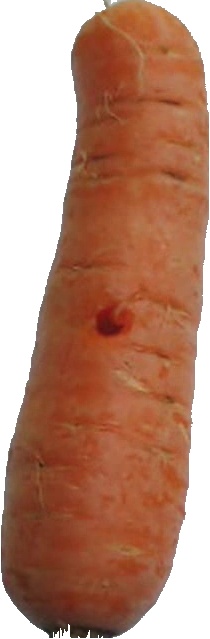
Label: carrot_1